Wish tree

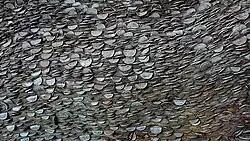
Coin tree at Aira Force, Cumbria

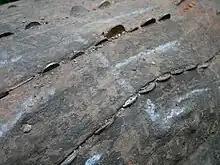
A comparatively sparsely decorated coin tree at High Elms Country Park, southeast London

One form of votive offering is the token offering of a coin. Coin trees are found in parts of Scotland, Northern England, and Wales. Folklorist Ceri Houlbrook observed actions at a coin tree in Aira Force, Cumbria, noting that a succession of at least twelve families passed by the site and decided to hammer coins into it using a piece of limestone lying around; she commented that this custom appeared to offer "little variation: it is imitative, formulaic, homogeneous". In 2019 the National Trust for Scotland said 'For many years people have hammered coins into tree stumps and trunks as some sort of votive offering to make a wish. On our woodland properties we could tolerate it as long as it was on a small-scale, but now it seems to have taken off as a ‘fashionable’ thing to do and is out of control.'